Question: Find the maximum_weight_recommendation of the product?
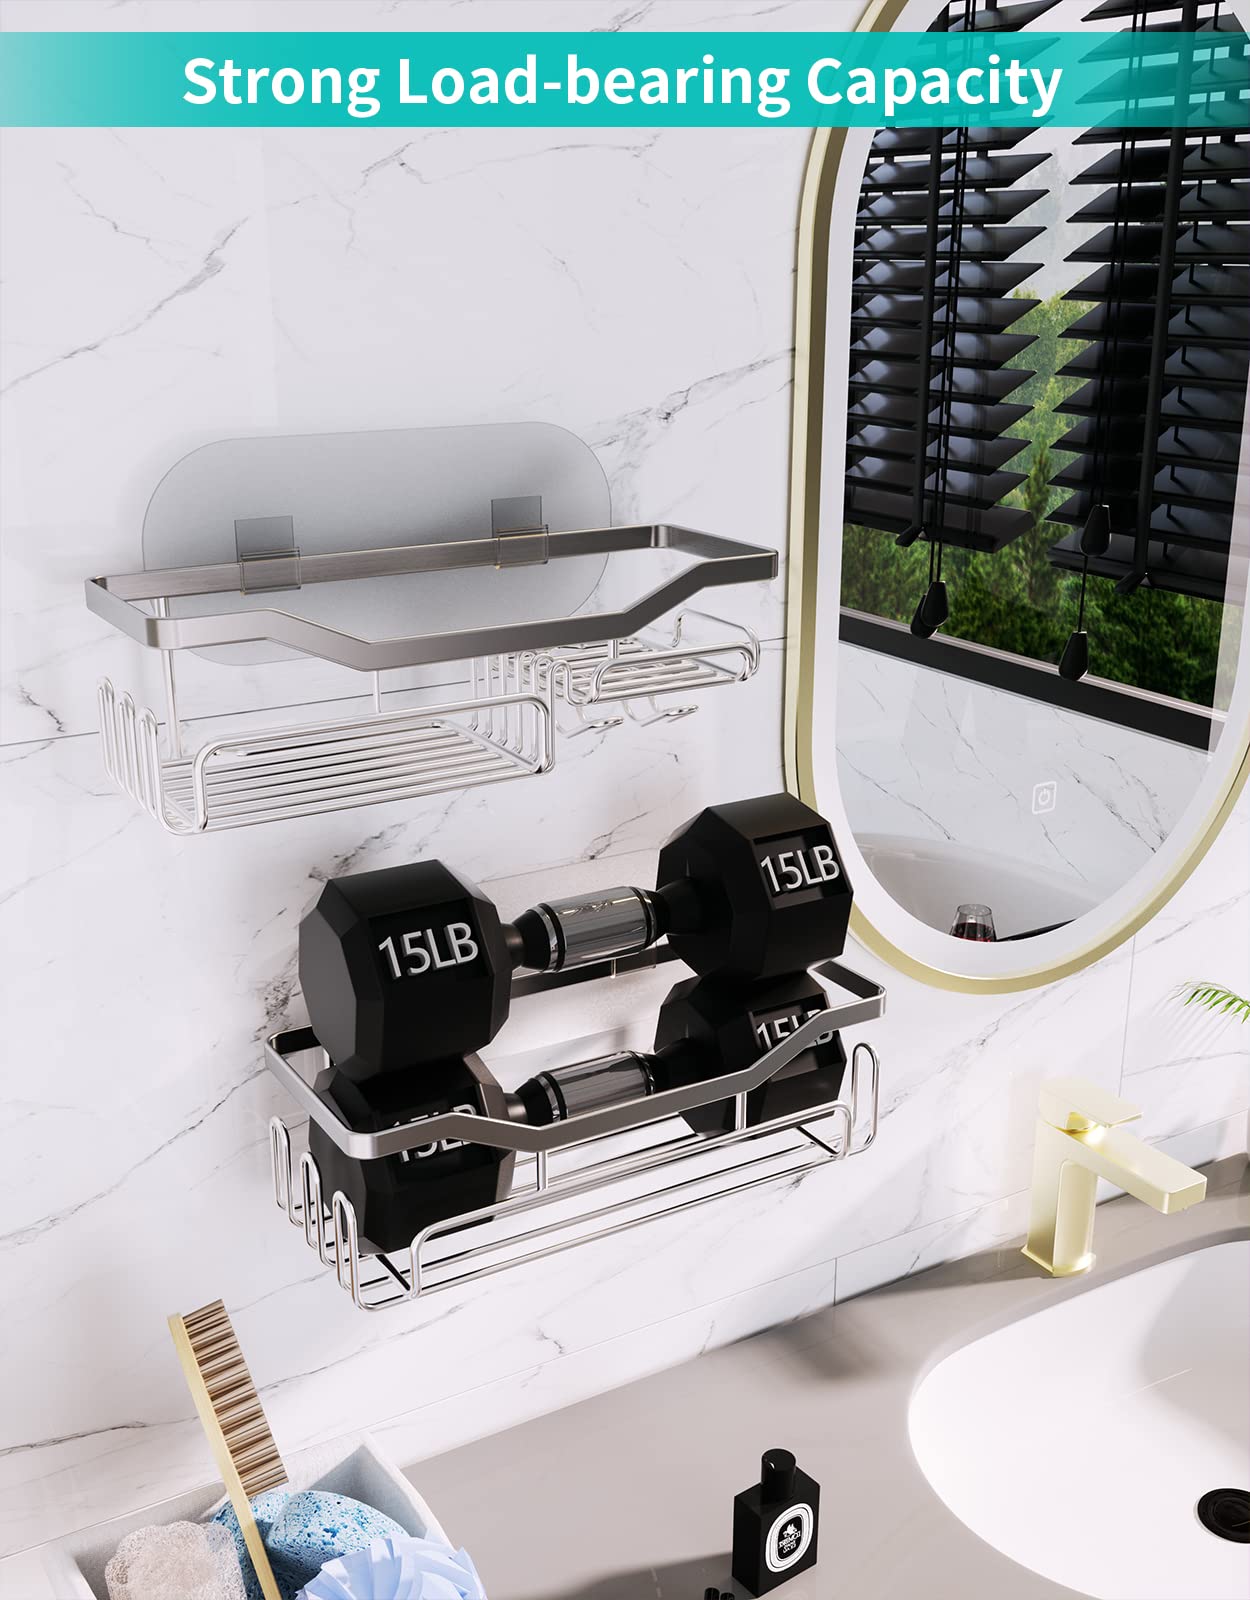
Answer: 15.0 pound